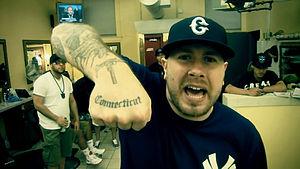
Apathy, de son vrai nom Chad Bromley, né le 8 mars 1979 à Willimantic, dans le Connecticut, est un rappeur et producteur américain. Il est le leader non officiel du groupe de hip-hop Demigodz, et membre actif des groupes Army of the Pharaohs et Get Busy Committee.